Chaetodon

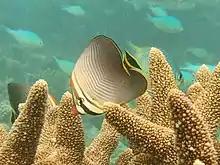
"Chaetodon triangulum "

The species "Chaetodon penniger" from the late Oligocene of Azerbaijan cannot be confidently assigned to this genus due to the incompleteness of the fossil.